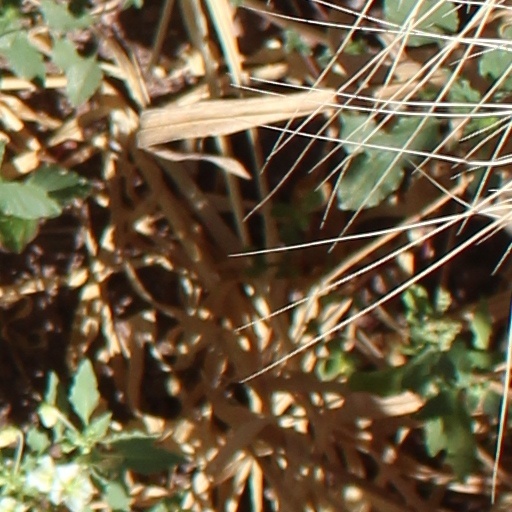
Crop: wheat